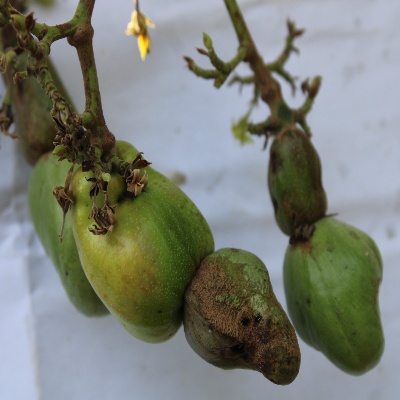
Crop: Cashew
Condition: healthy